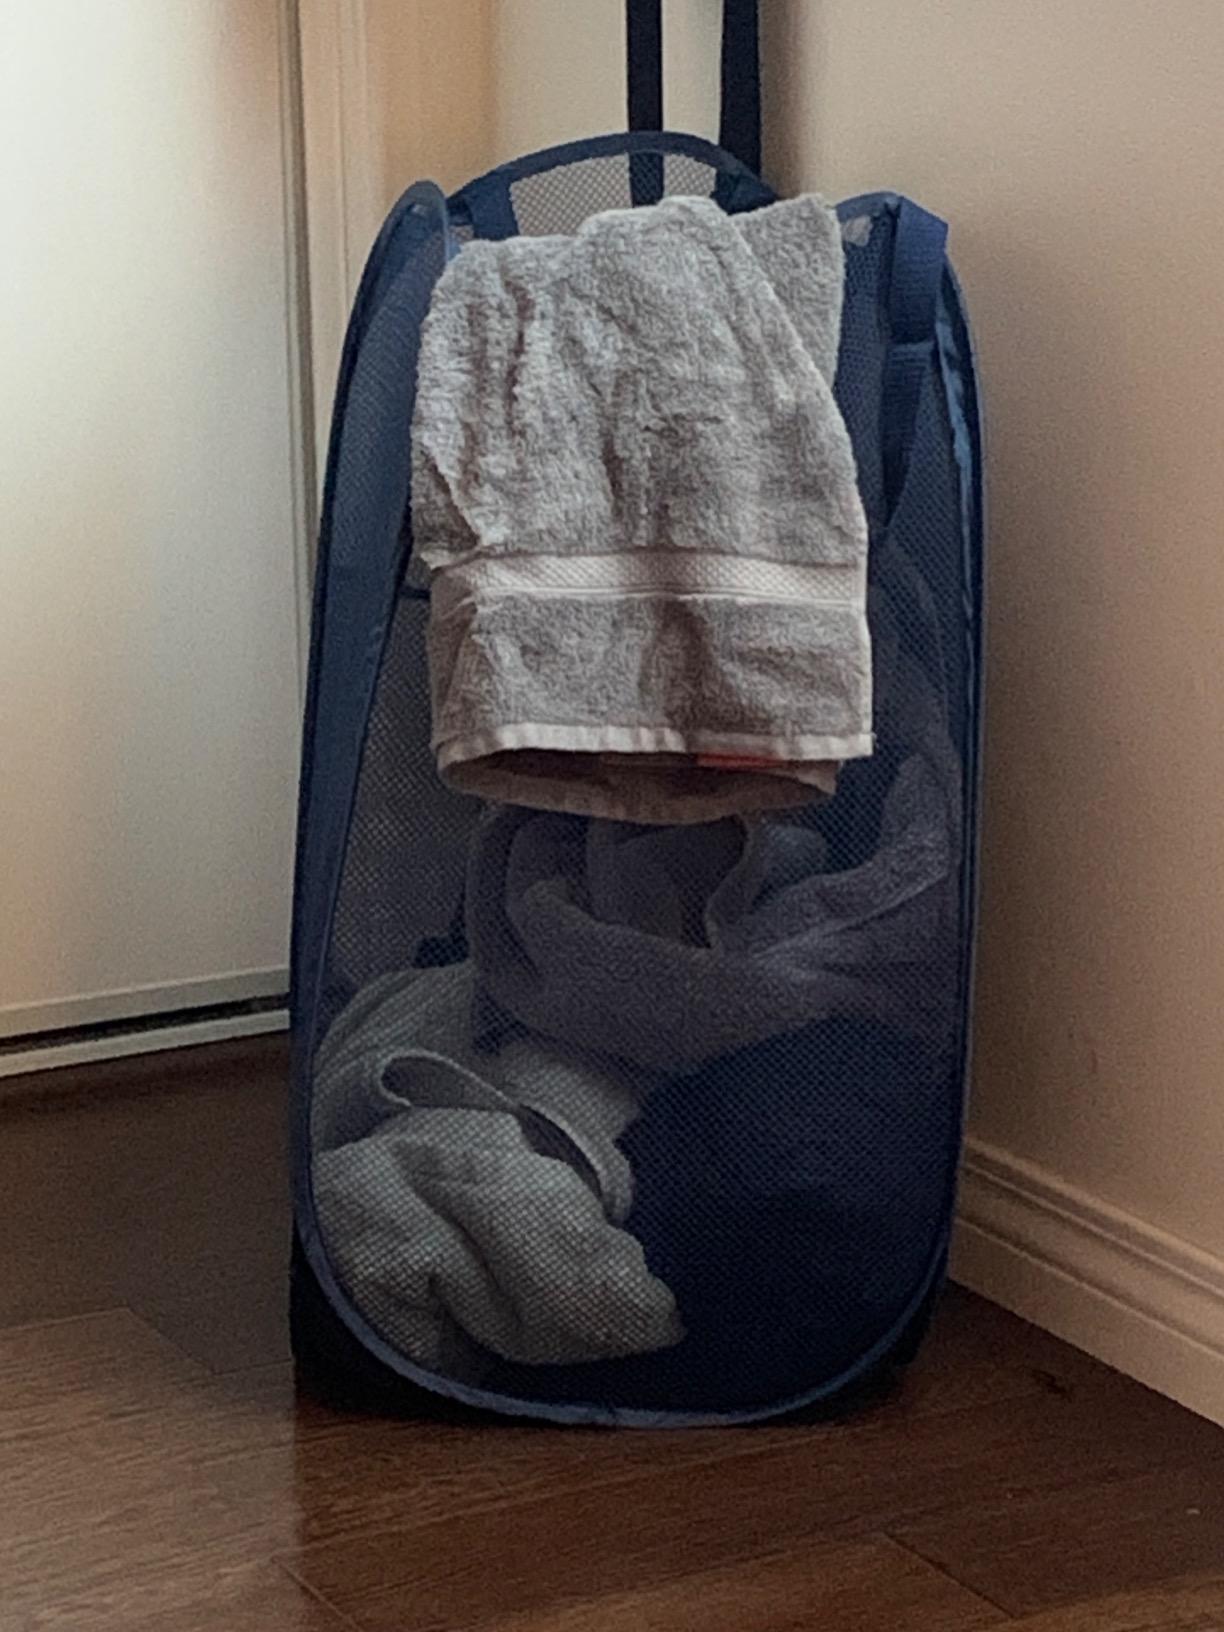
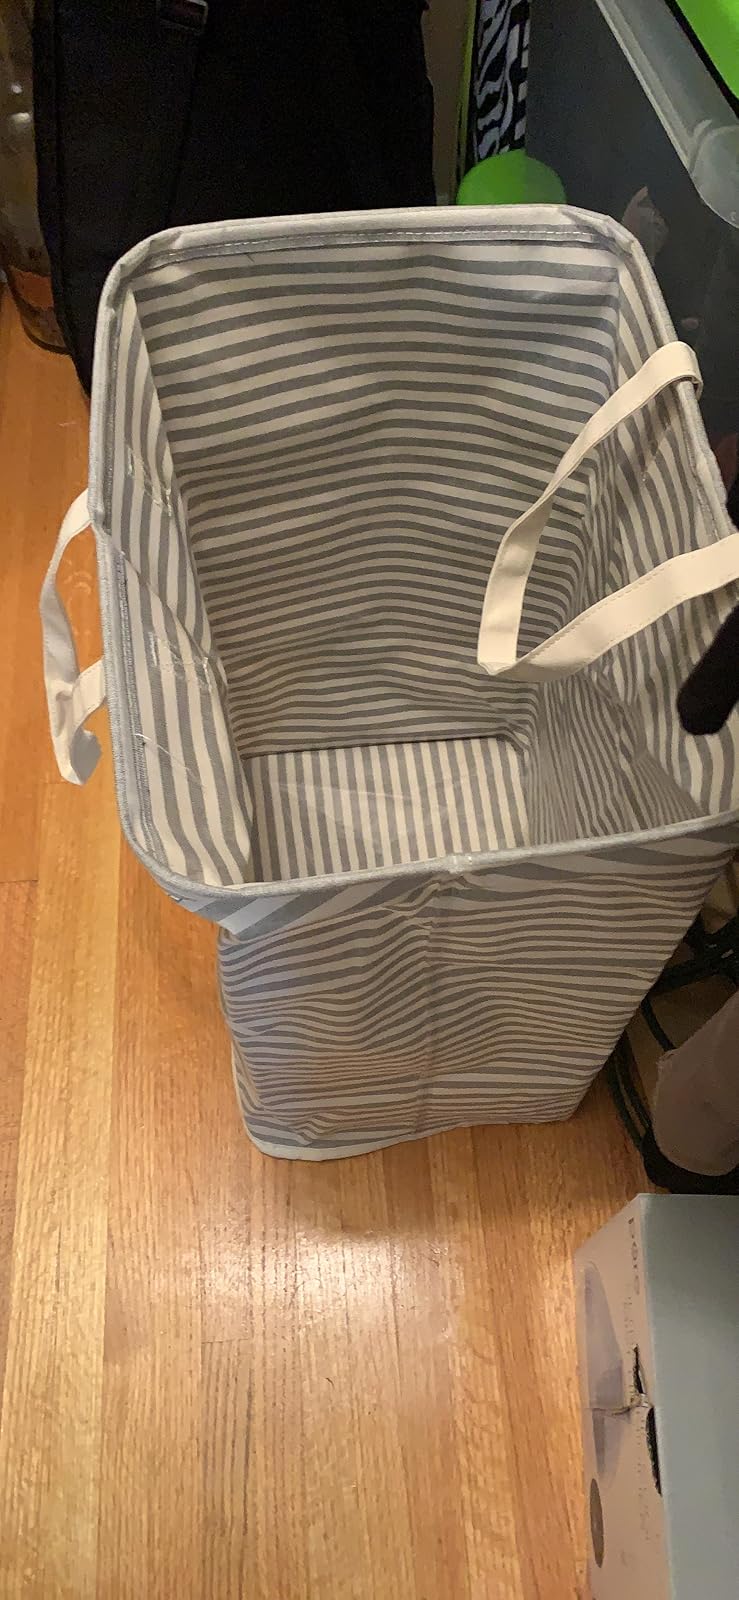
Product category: items_hamper
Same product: no